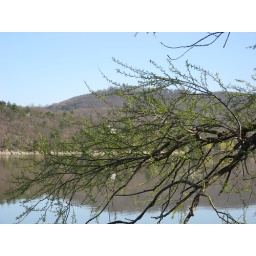
The still leafless trees in the background and sprigs of green foreground with a still river inbetween.